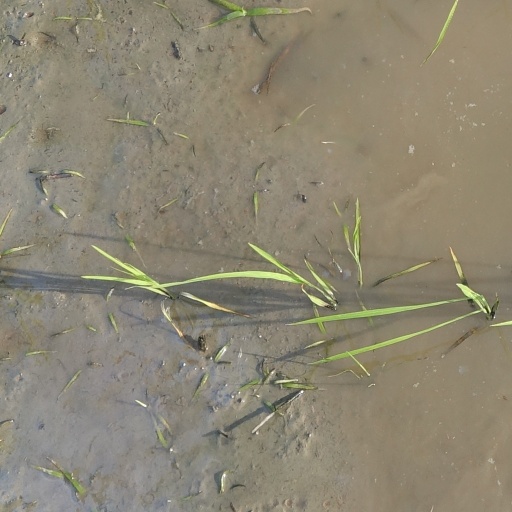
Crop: rice